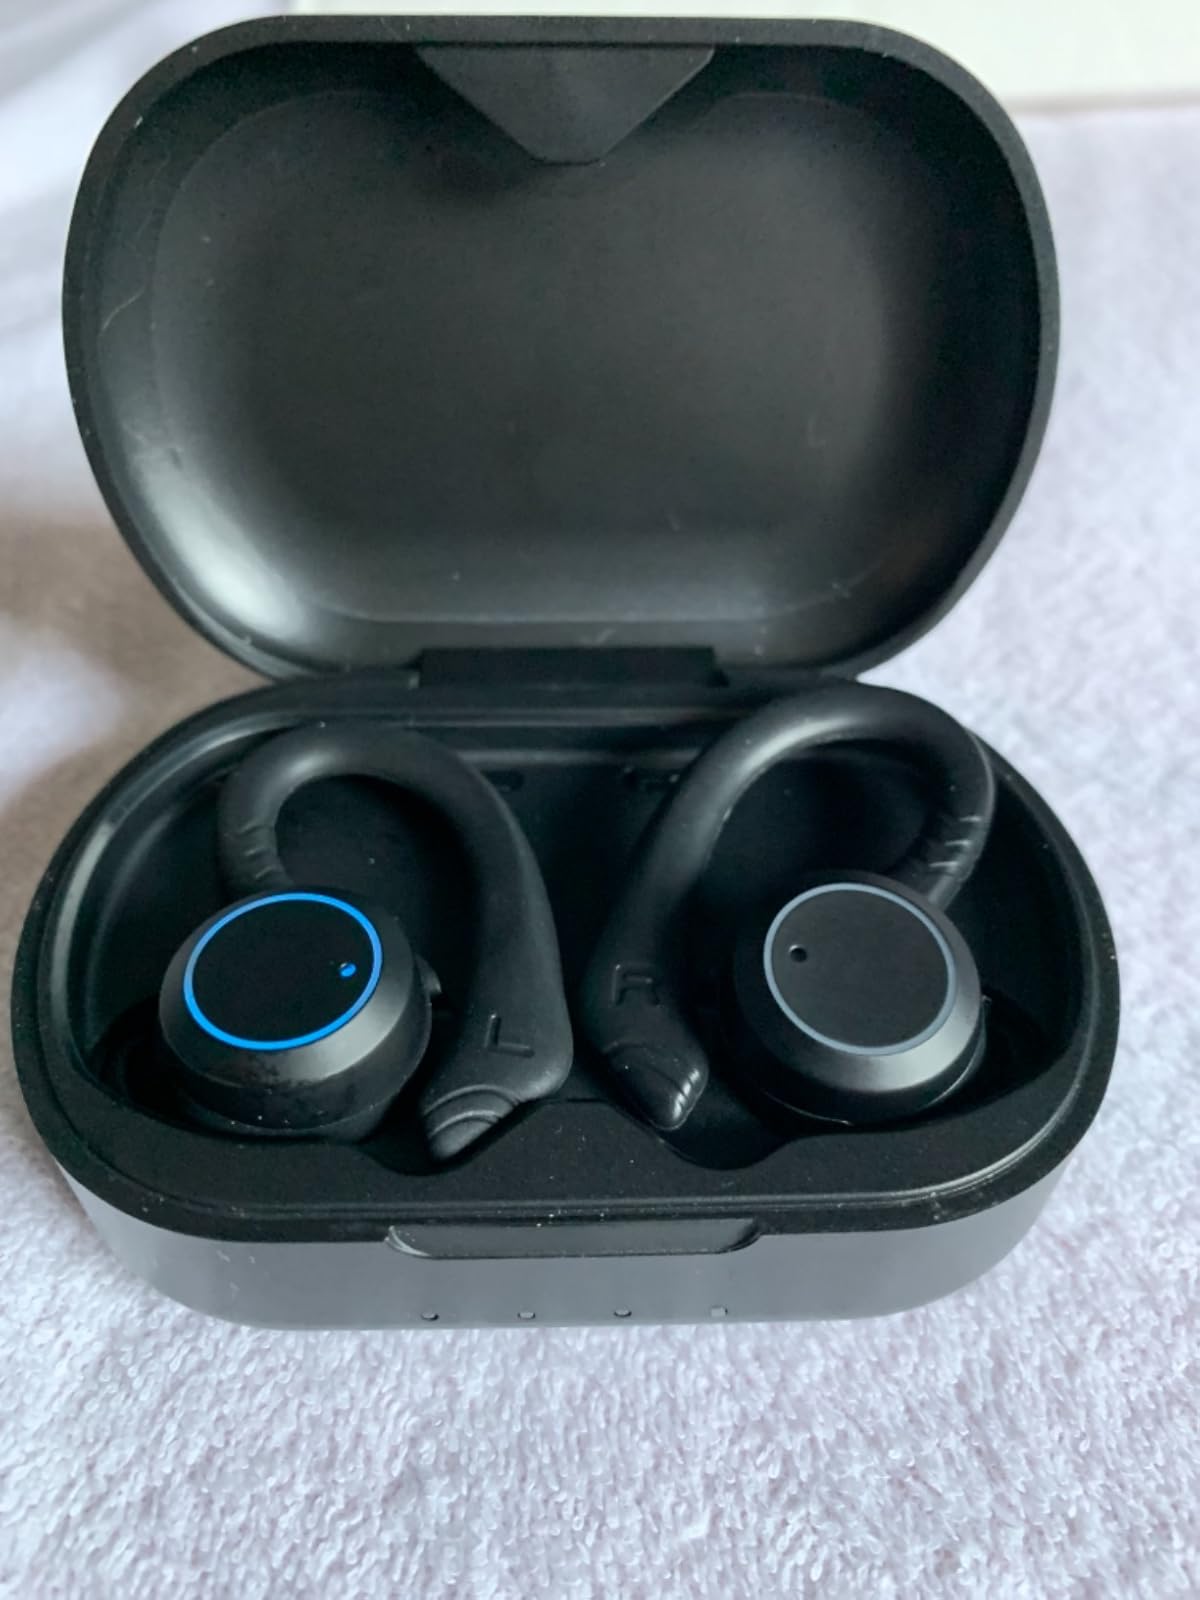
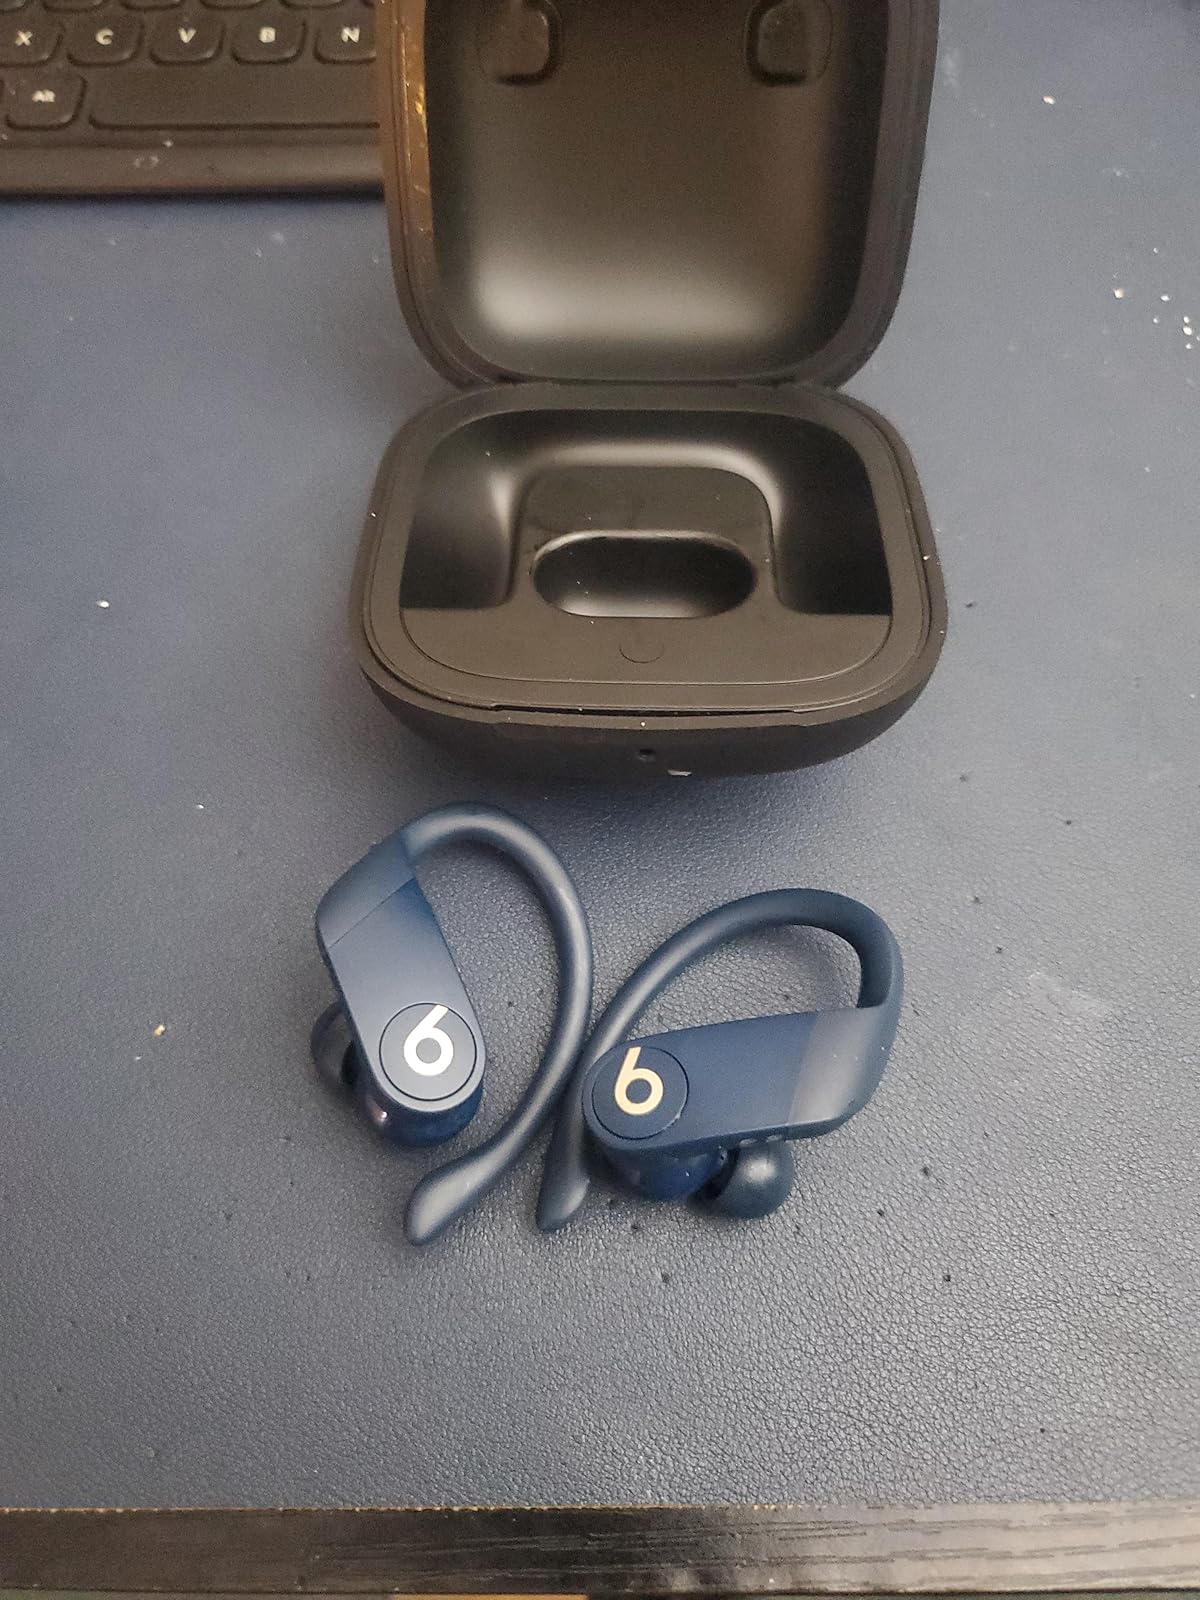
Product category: earbuds
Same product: no